Private Peaceful

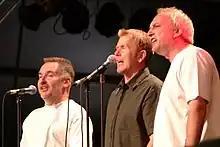
"Private Peaceful: The Concert" featured readings from the book and music from folk trio Coope Boyes and Simpson.

Morpurgo first met the folk trio Coope Boyes and Simpson whilst they were in Belgium, where the trio had become popular through their appearances at Passchendaele peace concerts. Morpurgo was inspired by their music and worked with them to create a Private Peaceful concert, combining readings from "Private Peaceful" with songs from Coope Boyes and Simpson. In 2006, a live recording of the concert was released called "Private Peaceful: The Concert". The featured folk songs include some specifically about war, such as "The Sergeant's Having a Very Good Time" and "Hanging on the Old Barbed Wire", and other songs which are not about war, including "Hares on the Mountain" and "Oranges and Lemons".